Subi Reef

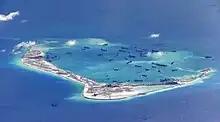
Subi Reef under reclamation by the PRC, May 2015.

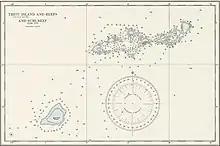
Subi Reef lower left on 1911 nautical chart

The atoll is controlled by China (PRC), with a 2014 estimate of 200 troops stationed there, and also claimed by Taiwan (ROC), Vietnam and the Philippines. In July 2012, a large fleet of 30 Chinese fishing vessels arrived at the atoll from Hainan.